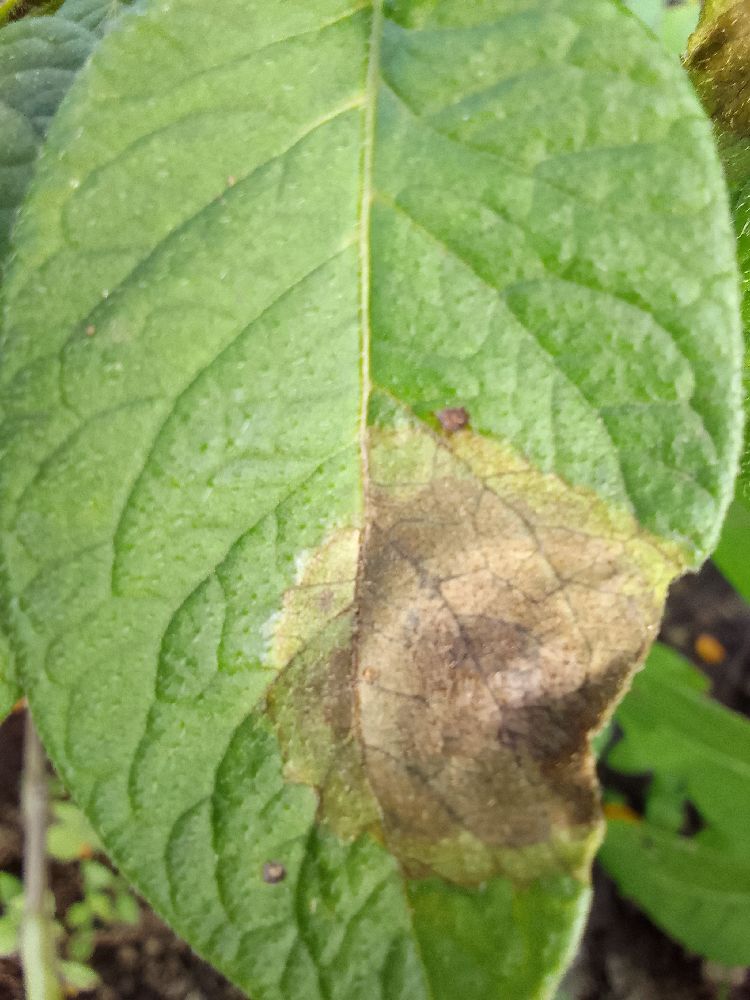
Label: Late blight